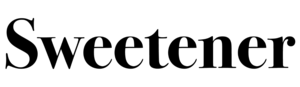
Sweetener est le quatrième album studio de la chanteuse américaine Ariana Grande, sorti le 17 août 2018 sur le label Republic Records.